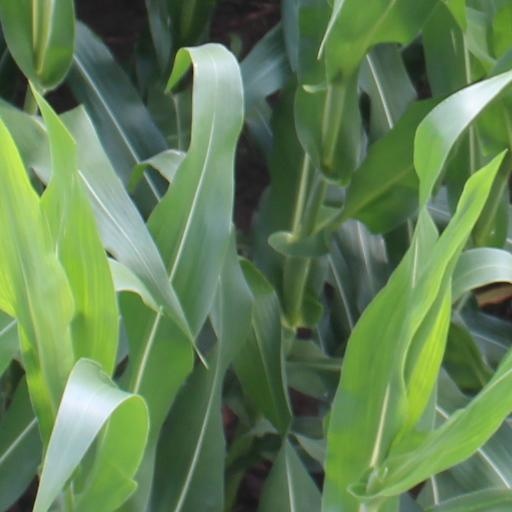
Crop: maize; corn